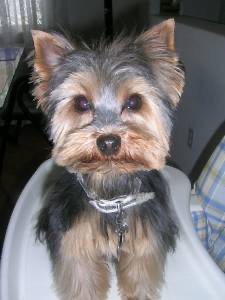
Animal: dog
Breed: yorkshire terrier